Lafayette dollar

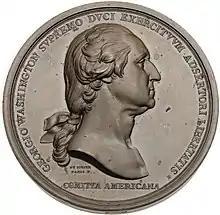
The obverse of the "Washington Before Boston" medal was the first medallic use of Houdon's bust.

The obverse of the Lafayette dollar features jugate, or conjoined, heads of Washington and Lafayette. Slabaugh noted Barber's account that the busts were based on the sculpture by Houdon and the medal by Caunois, but, "possibly these did have some effect on the design but it has always been my belief that the immediate source or idea for the design was the Yorktown Centennial medal of 1881." Swiatek and Breen contended that although the ultimate ancestor of Barber's depiction of Washington was the Houdon bust, the source of the Lafayette bust and the format of the obverse "was beyond doubt Peter L. Krider's Yorktown Centennial Medal (1881)". Krider, a Philadelphia engraver not employed by the Mint, issued a number of tokens and medals in the 1870s and 1880s. "United States of America" and "Lafayette Dollar" appear at the top and bottom of the obverse of the coin.